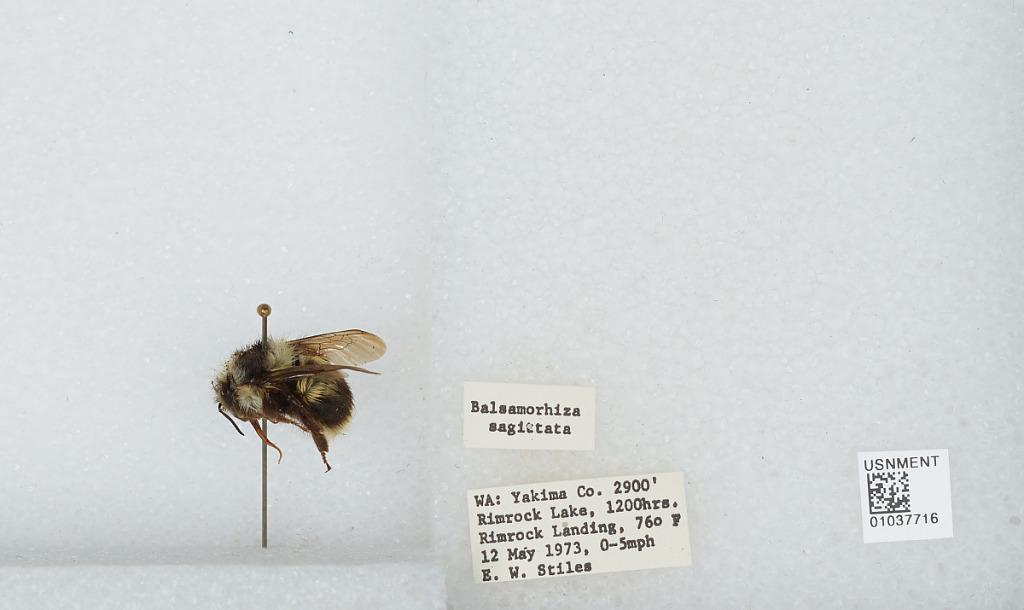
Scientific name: Bombus (Pyrobombus) mixtus Cresson
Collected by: E. Stiles
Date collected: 1973-5-12
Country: United States
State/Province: Washington
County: Yakima
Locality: Rimrock Lake, Rimrock Landing
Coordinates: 46.6567, -121.13